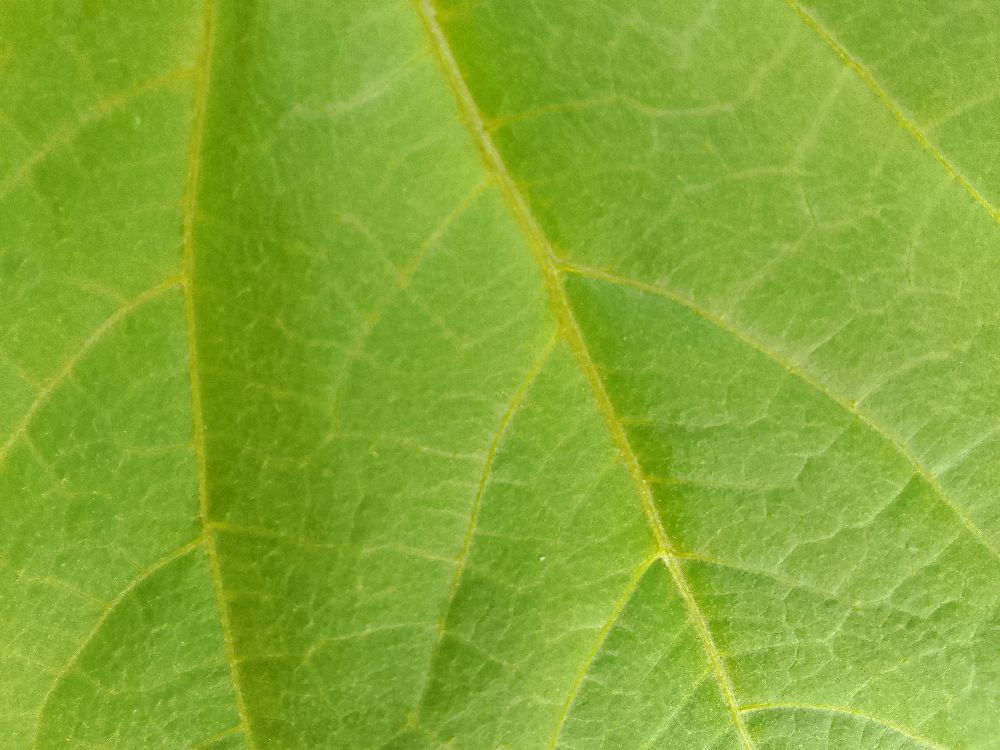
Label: healthy